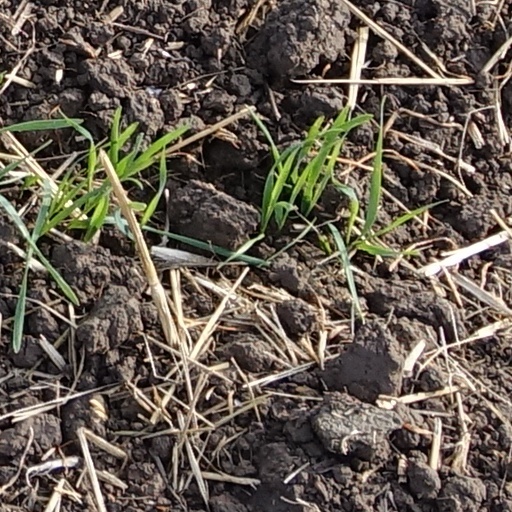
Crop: wheat